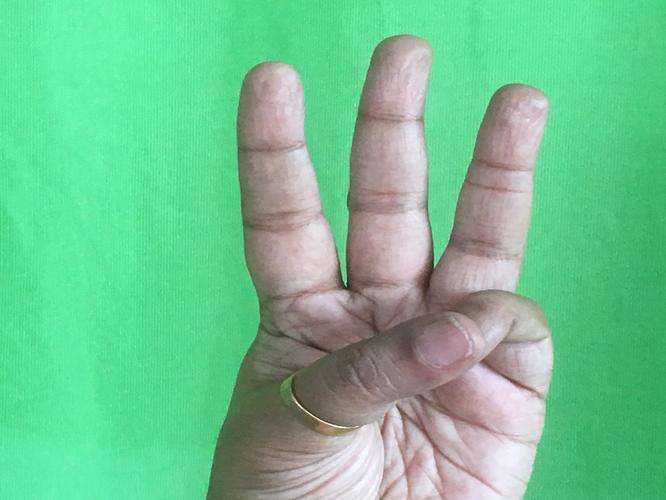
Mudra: Trishulam
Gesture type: single_hand